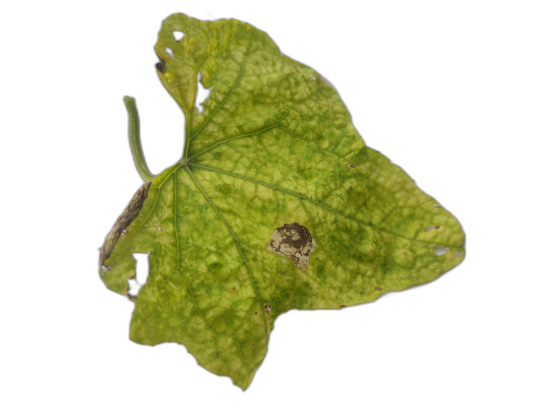
Crop: Zucchini
Label: Anthracnose